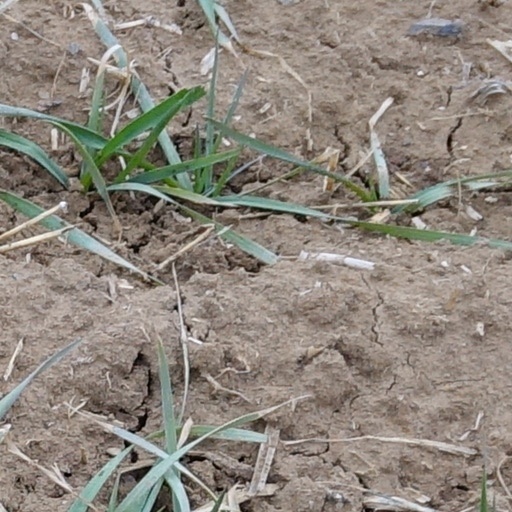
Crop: wheat